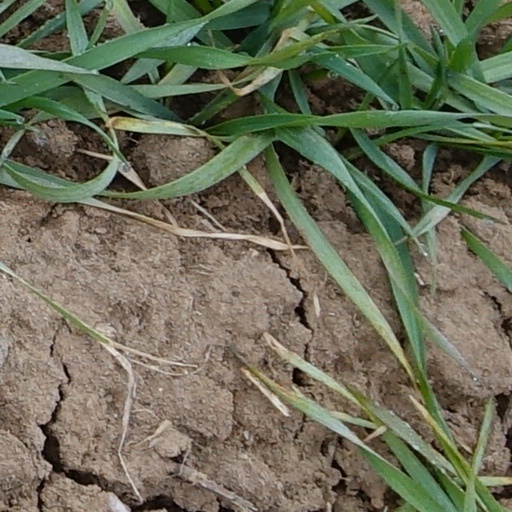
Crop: wheat